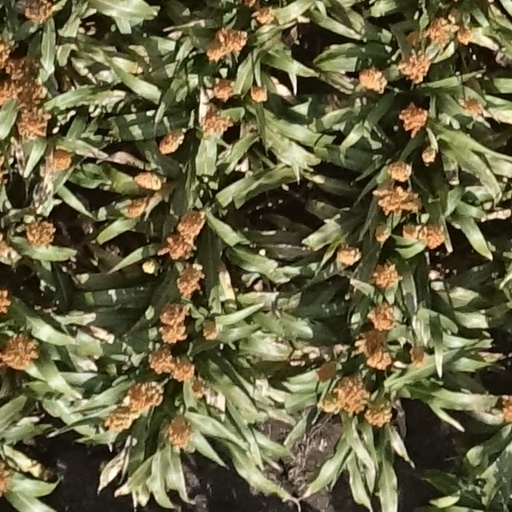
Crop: sorghum